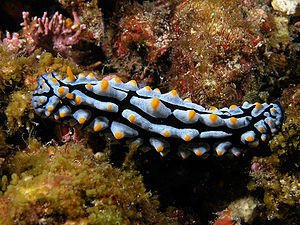
Nøgensnegle
Et farverigt eksemplar af Phyllidia varicosa fra Indonesien
Nøgensneglene, udgør den største orden af baggællesneglene. Nøgensneglene omfatter mere end 3.000 arter. Nøgensneglene er havsnegle, hvor den voksne form hverken har skal eller hus. Navnet nudibranchia hentyder til at sneglenes gæller sidder frit som en busket gevækst på bagkroppen. Nøgensneglene har to tentakler placeret på hovedet, som bruges til at smage, føle og lugte med. Kropsformen varierer kraftigt, og størrelsen kan variere fra 4 mm til 60 cm. Sneglene er hermafroditer, men kan ikke befrugte sig selv. De er kødædende. Nogle lever af svampe, andre af hydroider eller bryozoer. Der findes også grupper der spiser tunicater og rurer, og nogle er ligefrem kannibaler. Nøgensneglene forekommer over hele verden på store dybder, men de opnår den største arts-variation i varme lavvandede områder.